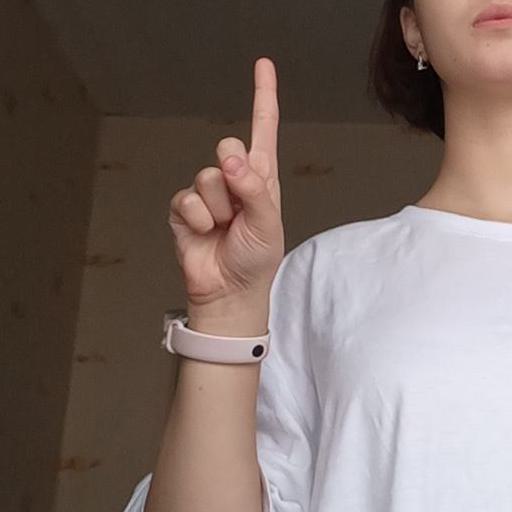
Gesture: one